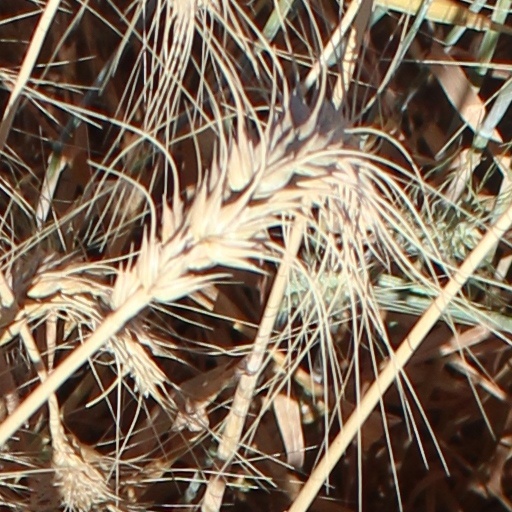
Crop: wheat